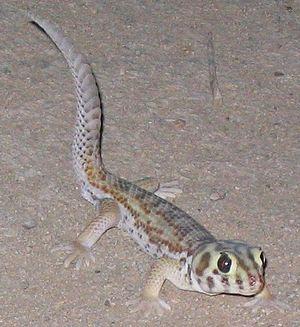
Teratoscincus scincus est une espèce de geckos de la famille des Sphaerodactylidae.